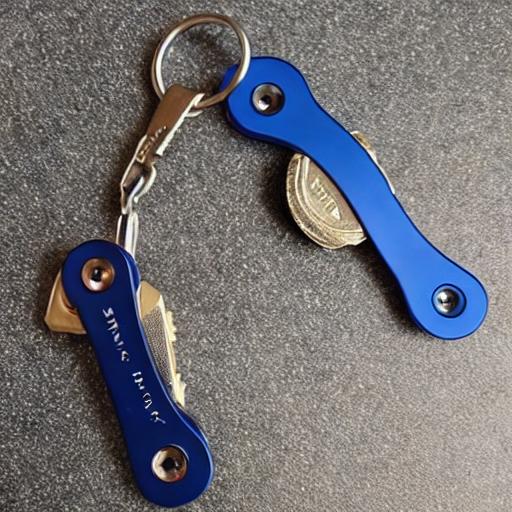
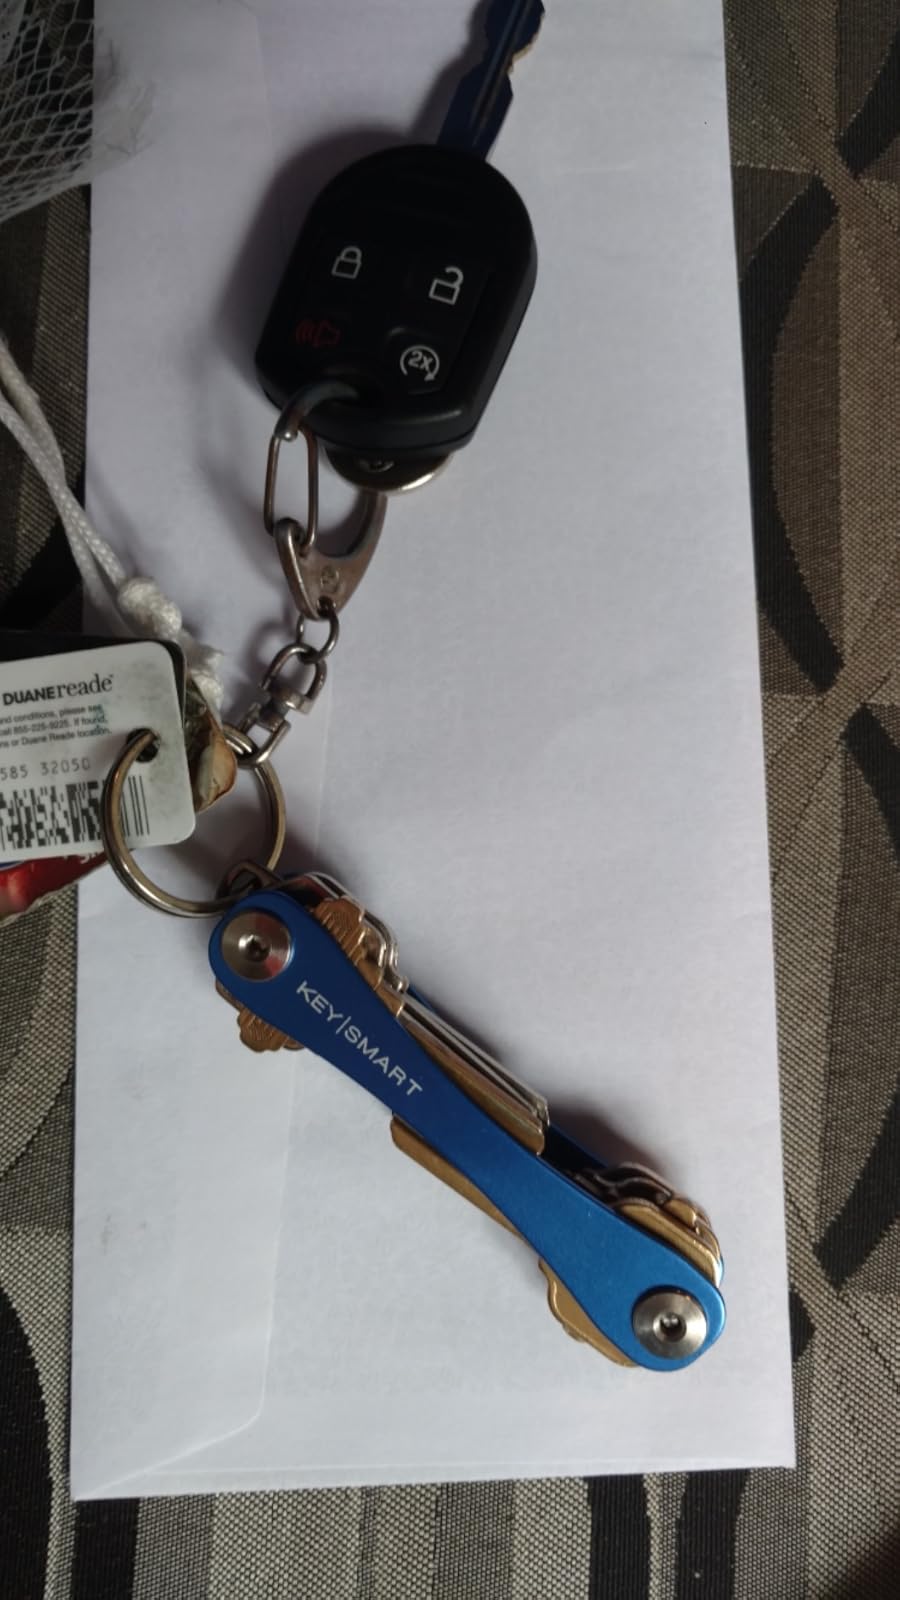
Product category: accessories_keychain
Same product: no